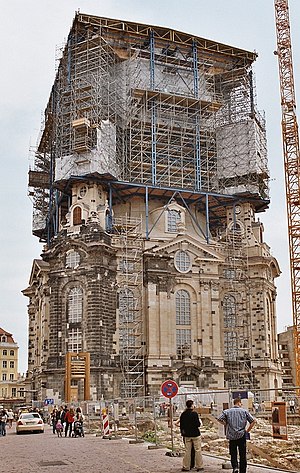
Frauenkirche (Dresden) / Restaurering
Frauenkirche er navnet på en markant evangelisk-luthersk kirke i Dresden, der med forskellige navne og forskellige kirkebygninger har en ca. 1000-årig historie. Kirken blev ødelagt under bombingen af Dresden i 1945, men blev fra 1994 til 2005 genopbygget i sin gamle udformning med gamle og nye sten. Kirken befinder sig på Dresdens Neumarkt, hvor der også står en statue af Martin Luther.